Festus Mogae

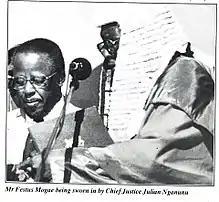
Festus Mogae being sworn in by Chief Justice Julian Nganunu on April 1, 1998

Mogae was awarded the Grand Cross of the "Légion d'honneur" by French President Nicolas Sarkozy on 20 March 2008 for his "exemplary leadership" in making Botswana a "model" of democracy and good governance.